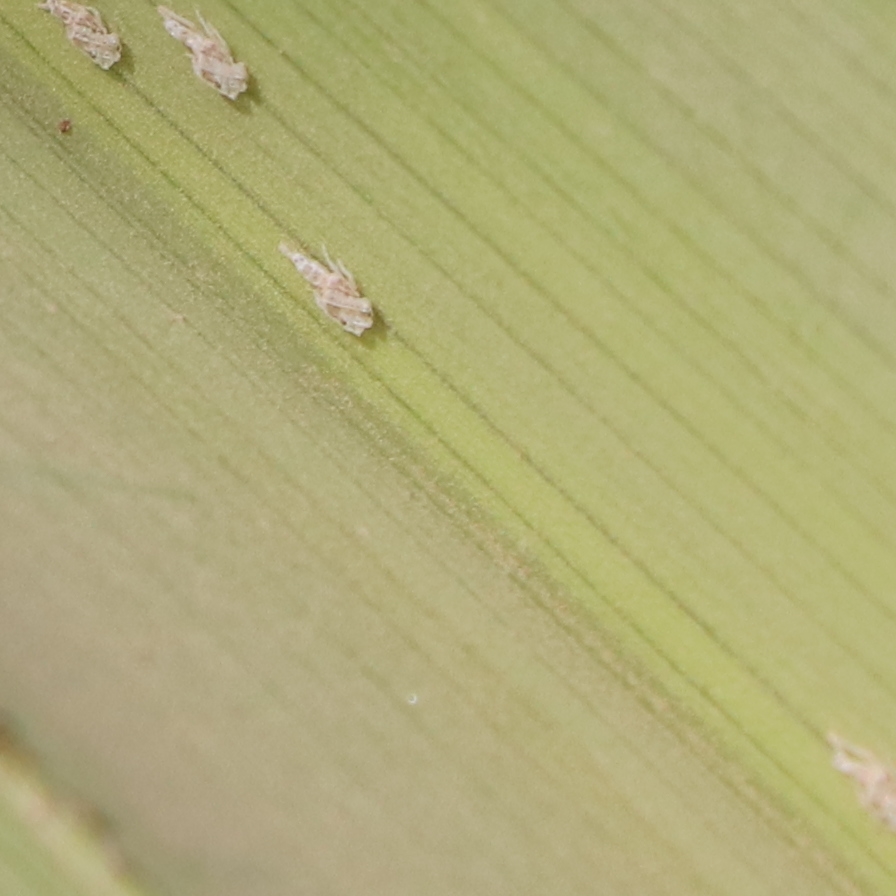
Label: Bug